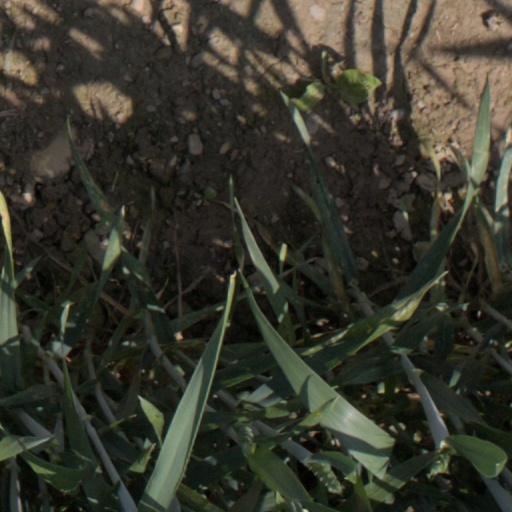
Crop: wheat